Answer in natural language. Which object is closer to the camera taking this photo, gray rectangular bed or chair? Choose between the following options: chair or gray rectangular bed
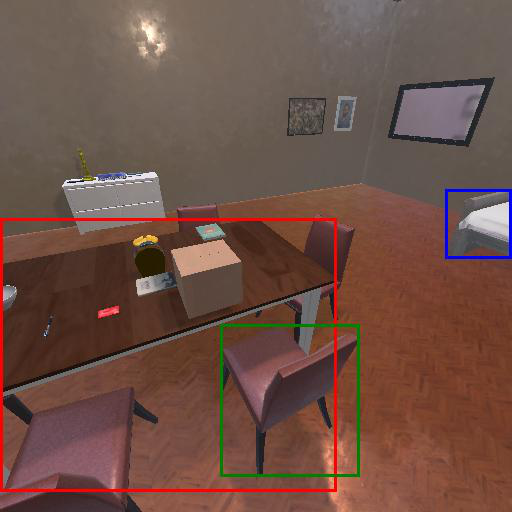
<answer>chair</answer>